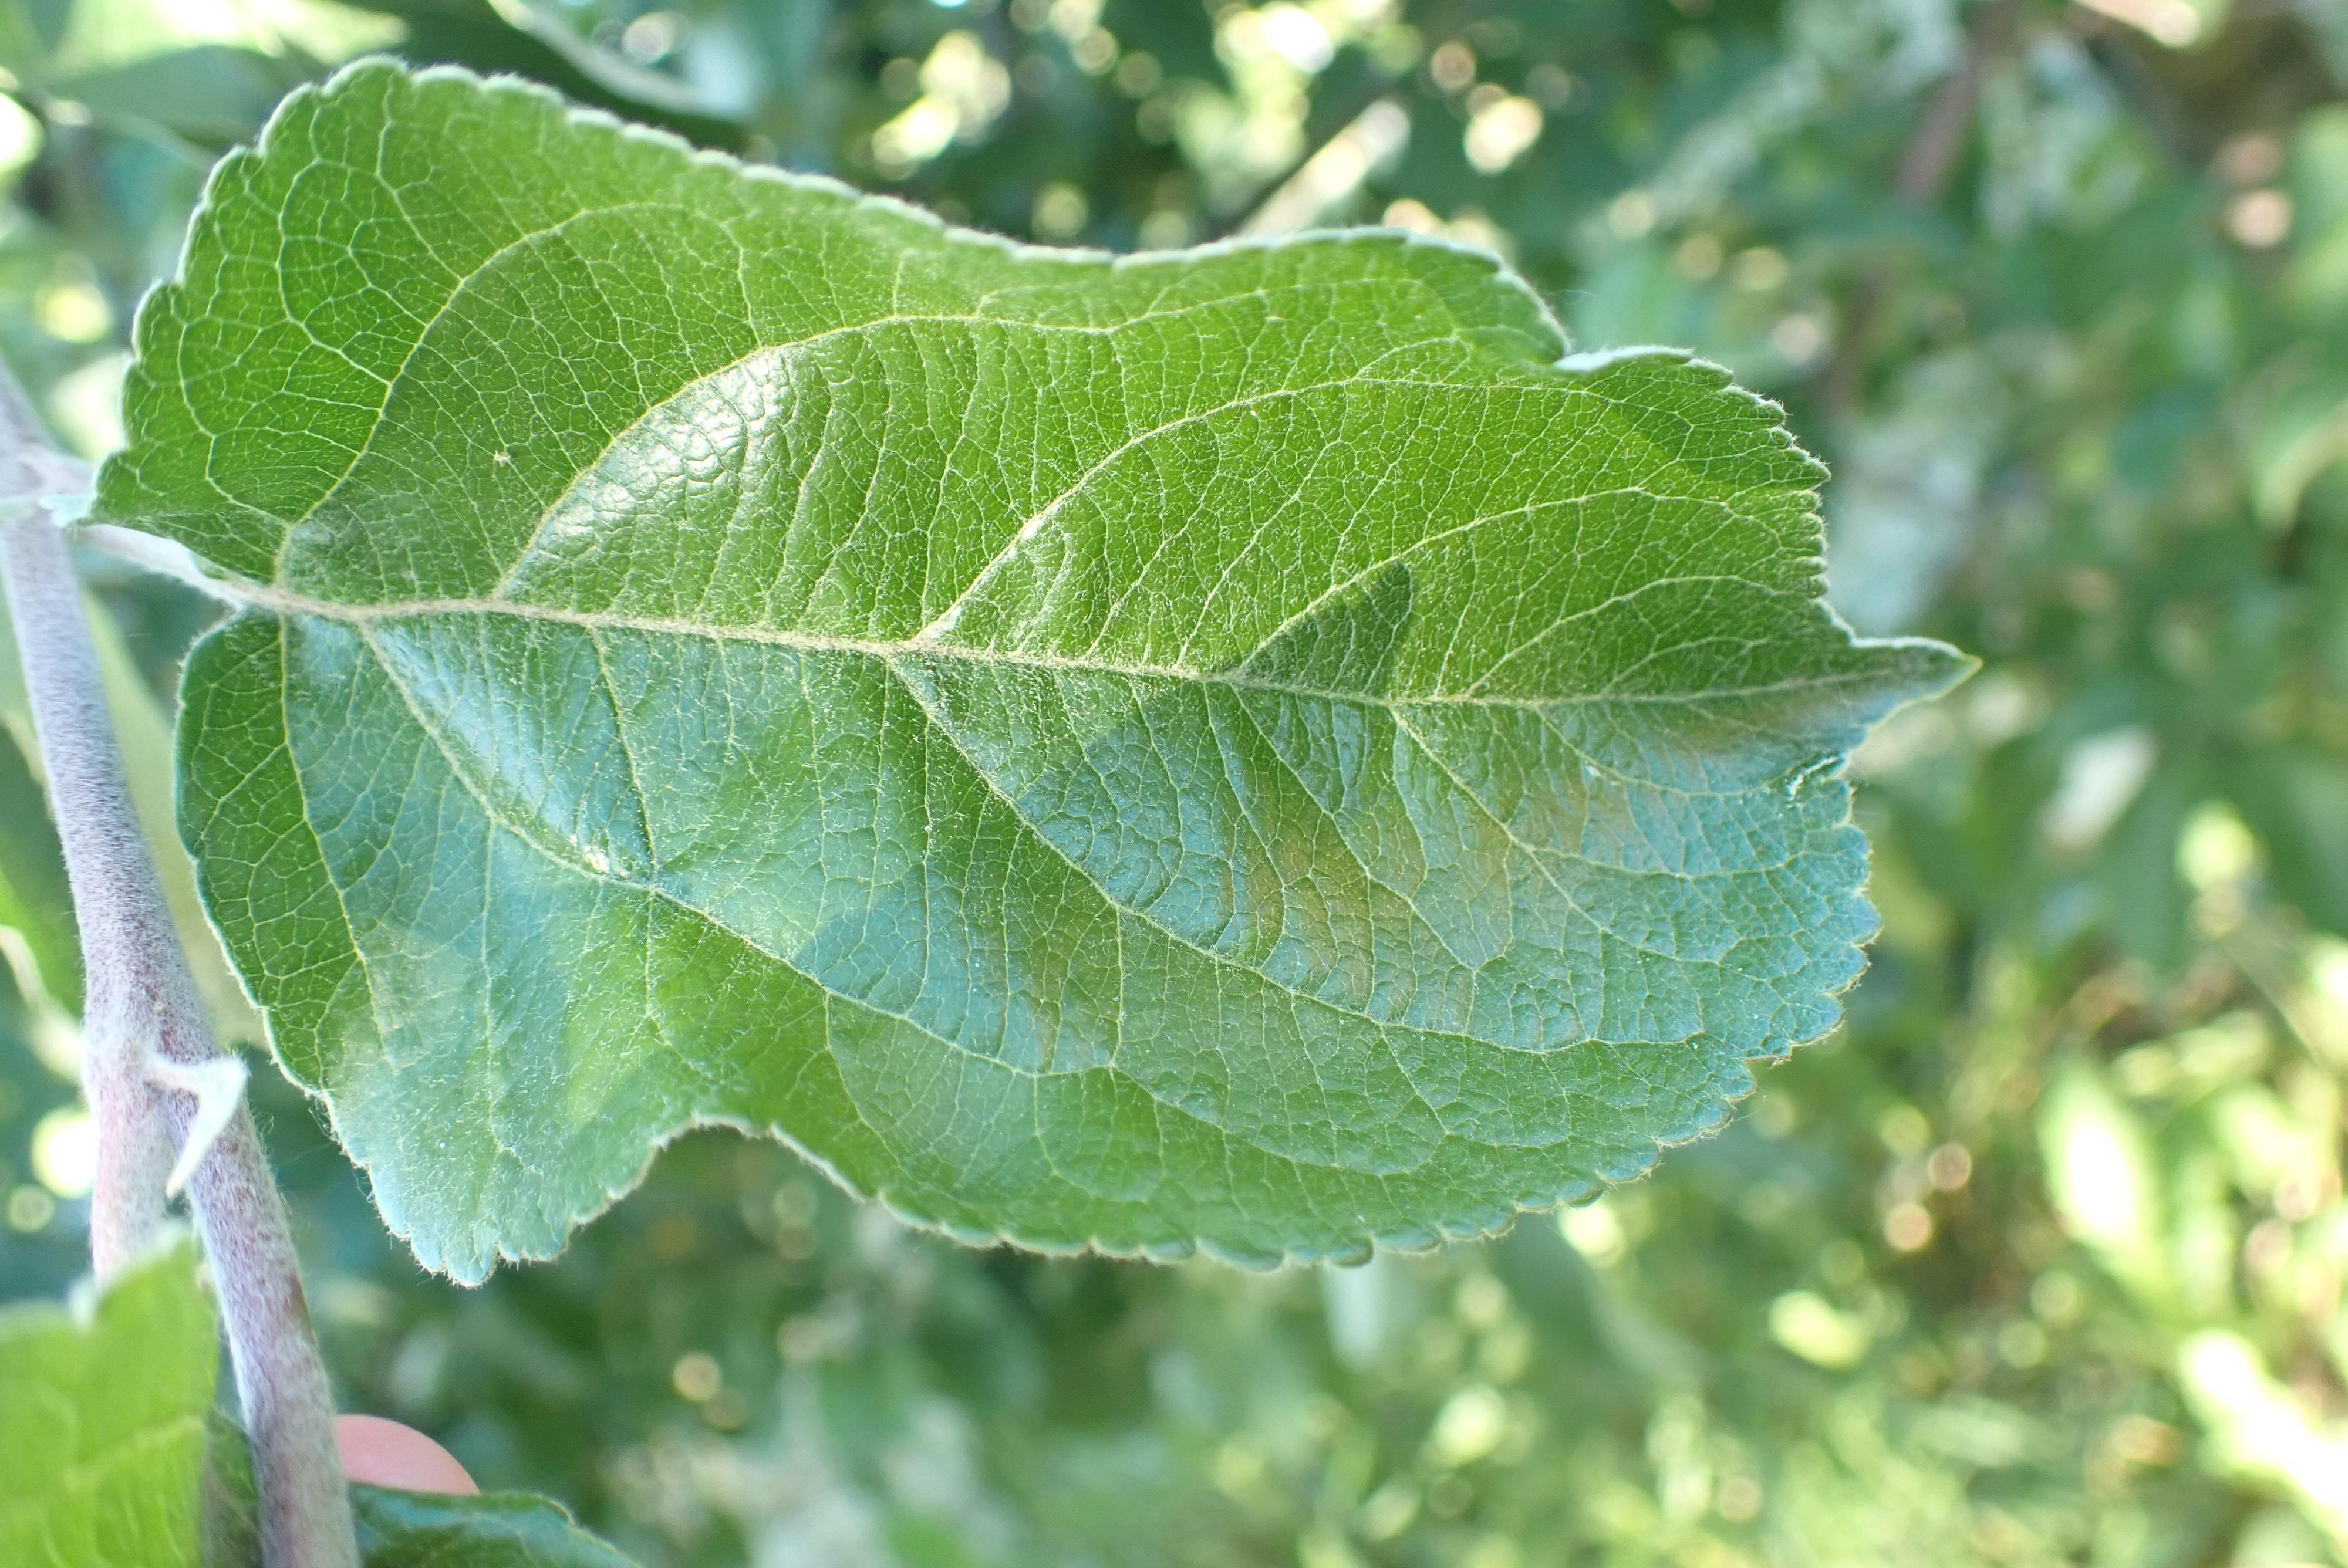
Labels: healthy